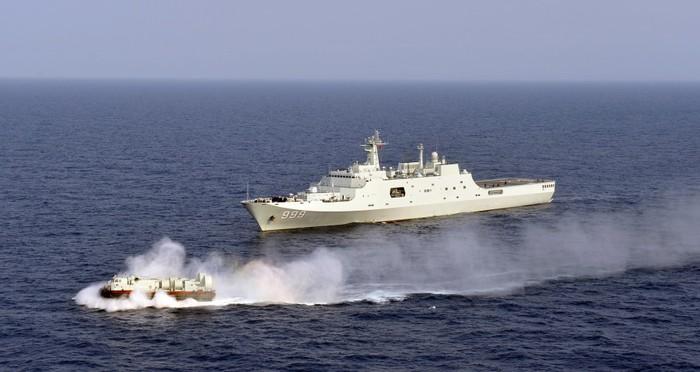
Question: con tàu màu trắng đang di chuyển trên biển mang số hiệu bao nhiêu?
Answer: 999